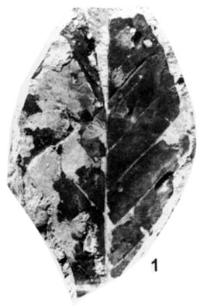
一个化石属于被子植物，其特征描述:leaf margin toothed, with fa teeth. internal margins between adjacent secondary veins distinctly concave. venation pseudocraspedodromous, with dense tertiary veins, with more than 10 per cm of the length of the secondary vein.